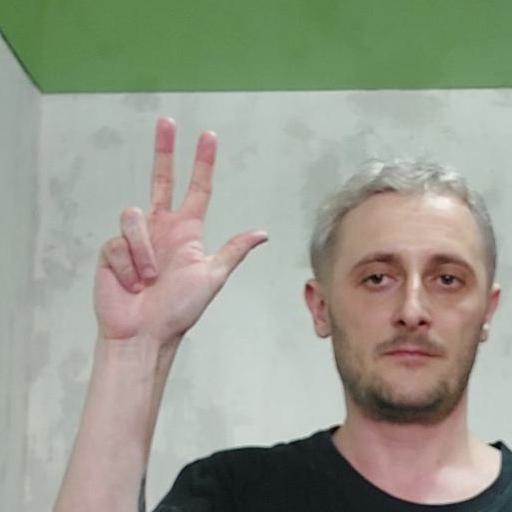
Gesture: three2